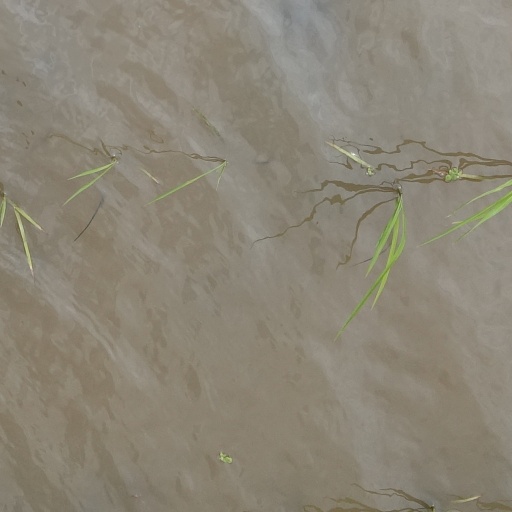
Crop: rice